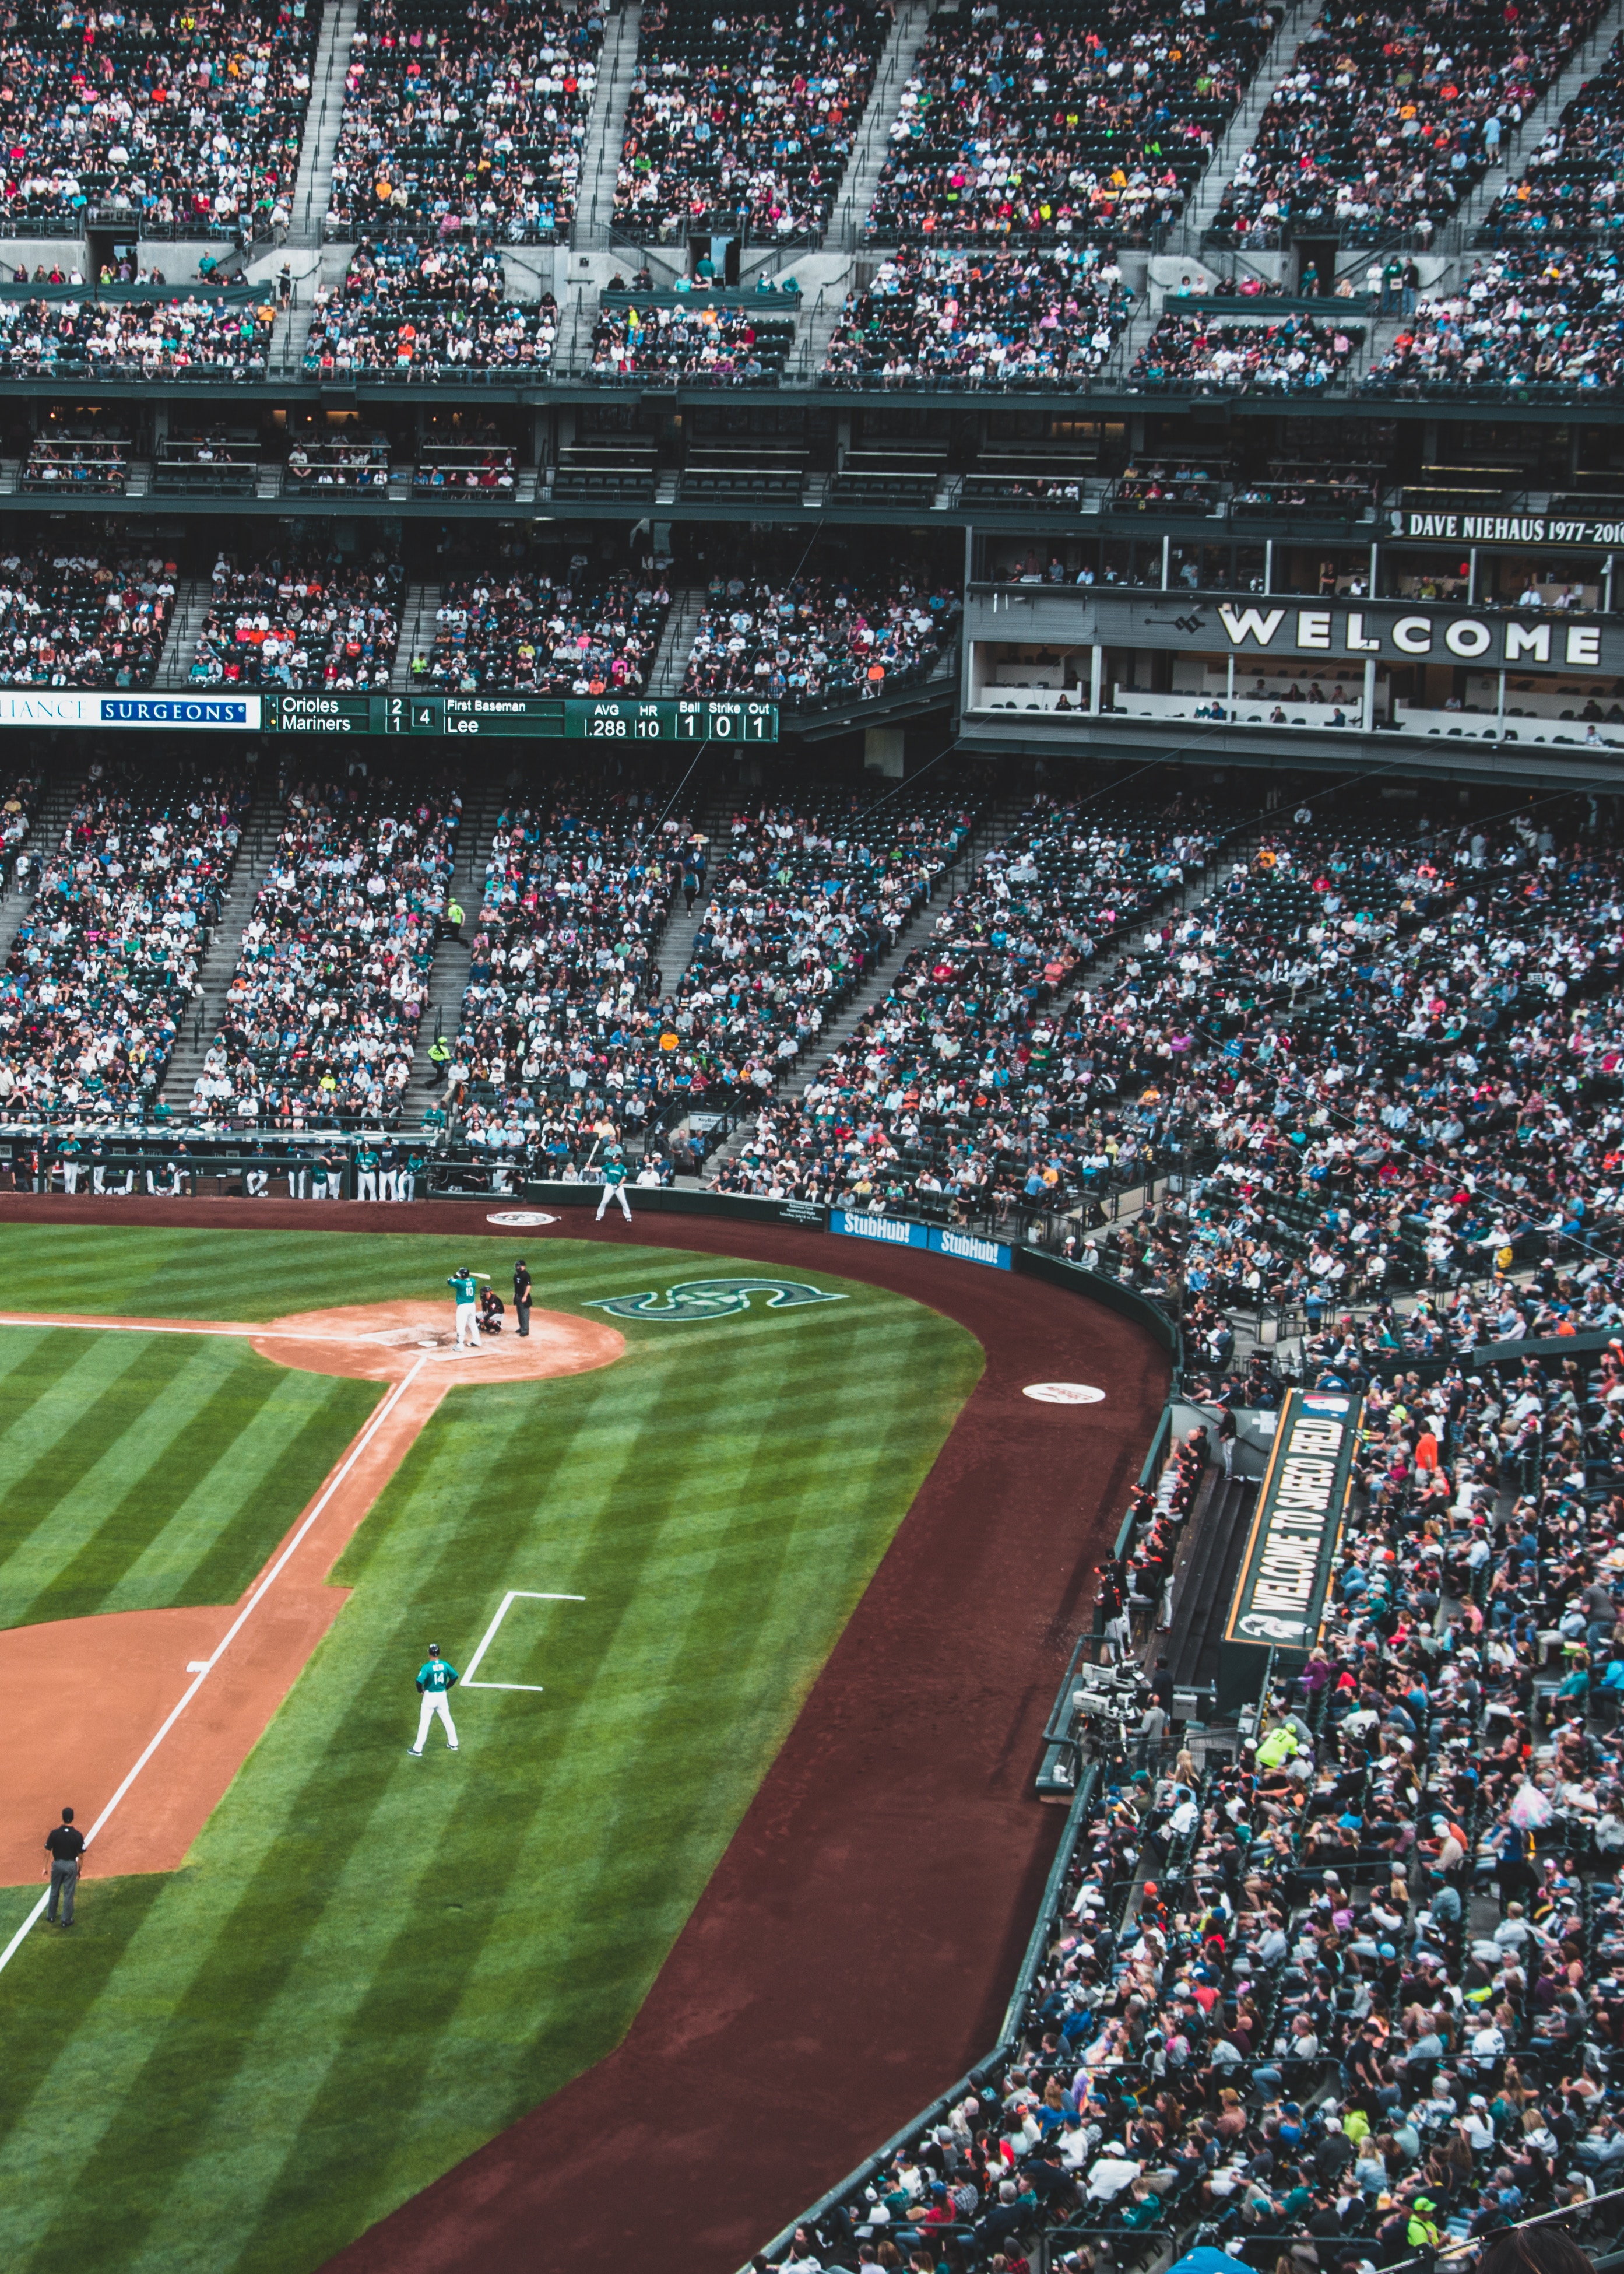
grass, structure, city, atmosphere, crowd, audience, stadium, player, baseball field, competition, arena, sports, area, championship, scoreboard, aerial photography, team sport, baseball park, sport venue, soccer specific stadium, competition event, arena football, multi sport event